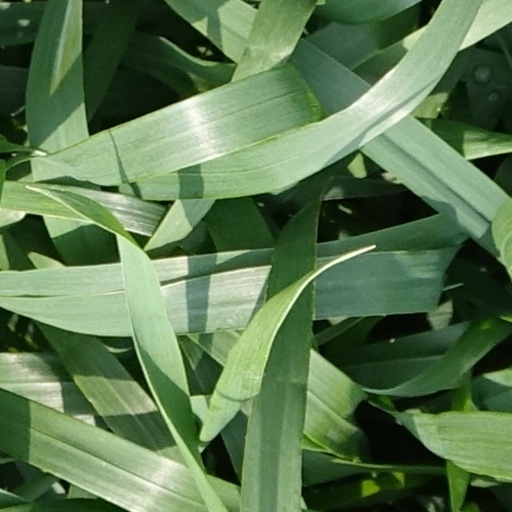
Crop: wheat